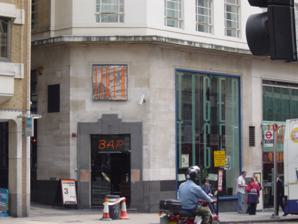
Building: Tiger Tiger (nightclub)
Country: United Kingdom
Year built: 1998
British nightclub chain Tiger Tiger’s flagship branch in Haymarket, London (2004) Tiger Tiger is a chain of British nightclubs which is owned by Novus Leisure. The chain has a number of branches, including two venues in London . A further branch in Leeds , closed in 2018. Each branch has several bars, a restaurant and several dance floors, and its own unique décor. The chain’s flagship branch, and the first to open (in 1998), is on Haymarket in Central London . It is also the largest branch, with four floors covering some 18,000 sq ft (1,700 m 2 ) of floor space. Tiger Tiger London has one restaurant, four large dance floors and five bars. Each dance floor plays different types of music. It was outside this club on 29 June 2007 that the first of two unsuccessful car bombs in London that day was discovered and made safe. References